House of Champassak

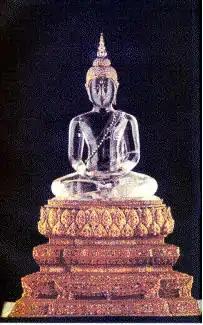
The Phra Phuttha Butsayarat or Phra Luk Buddha, palladium of the Kingdom of Champasak, Laos. The Phra Butsayarat was brought to the Kingdom of Lan Xang by King Setthathirath from the Kingdom of Lan Na in the 16th century, with several other significant statutes. In the 19th century the image was taken by the Kingdom of Siam to Bangkok. It currently resides in the Phra Buddha Rattanasathan (พระพุทธรัตนสถาน) ordination hall at the Grand Palace in Bangkok.

To prevent the attempts of Setthathirath II, nephew of King Suliyavongsa, to unify the kingdom of Lan Xang to include Vientiane and Loungprabang, the King of Loungprabang requested aid from Siam. The King of Siam intervened, granting Loungprabang independence from Lan Xang. Following in the footsteps of his cousin the King of Loungprabang, the Prince Nokasat Song, refused to acknowledge the rule of Setthathirath II. A grandson of King Suliyavongsa, the prince had left Vientiane for Southern Laos upon the return of Setthathirath II. He asked the King of Siam to recognize Champassak's independence from Lanxang. Lan Xang was thus split yet even further into a total of three small kingdoms.